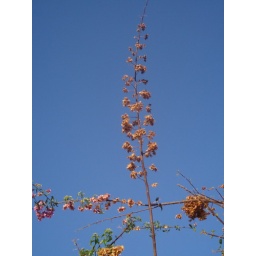
Brazilian winter: from a window at my house in Belo Horizonte. Nostalgia da terra.